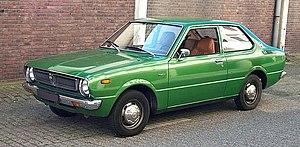
La Toyota Corolla troisième génération, est produite de 1974 à 1981. Le modèle de base coûtait 2 711 $ en 1975.